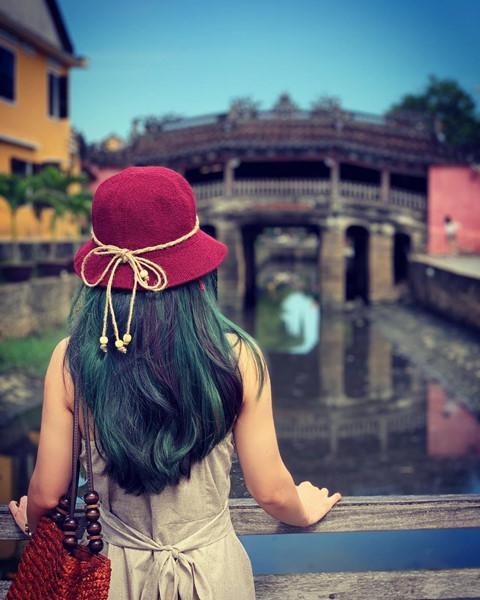
cô gái đang nhìn vào một cây cầu phía trước mặt